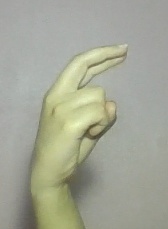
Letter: zay